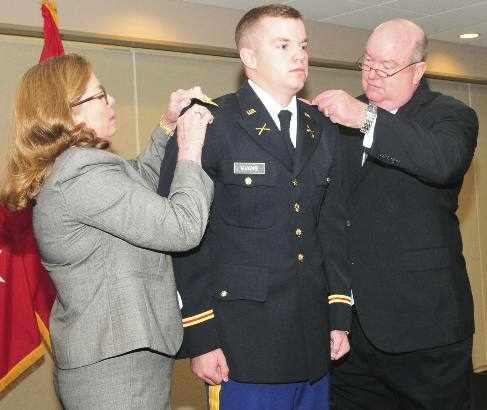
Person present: Yes